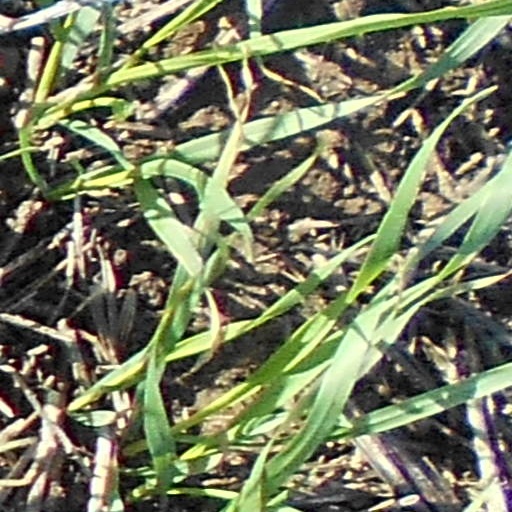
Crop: wheat